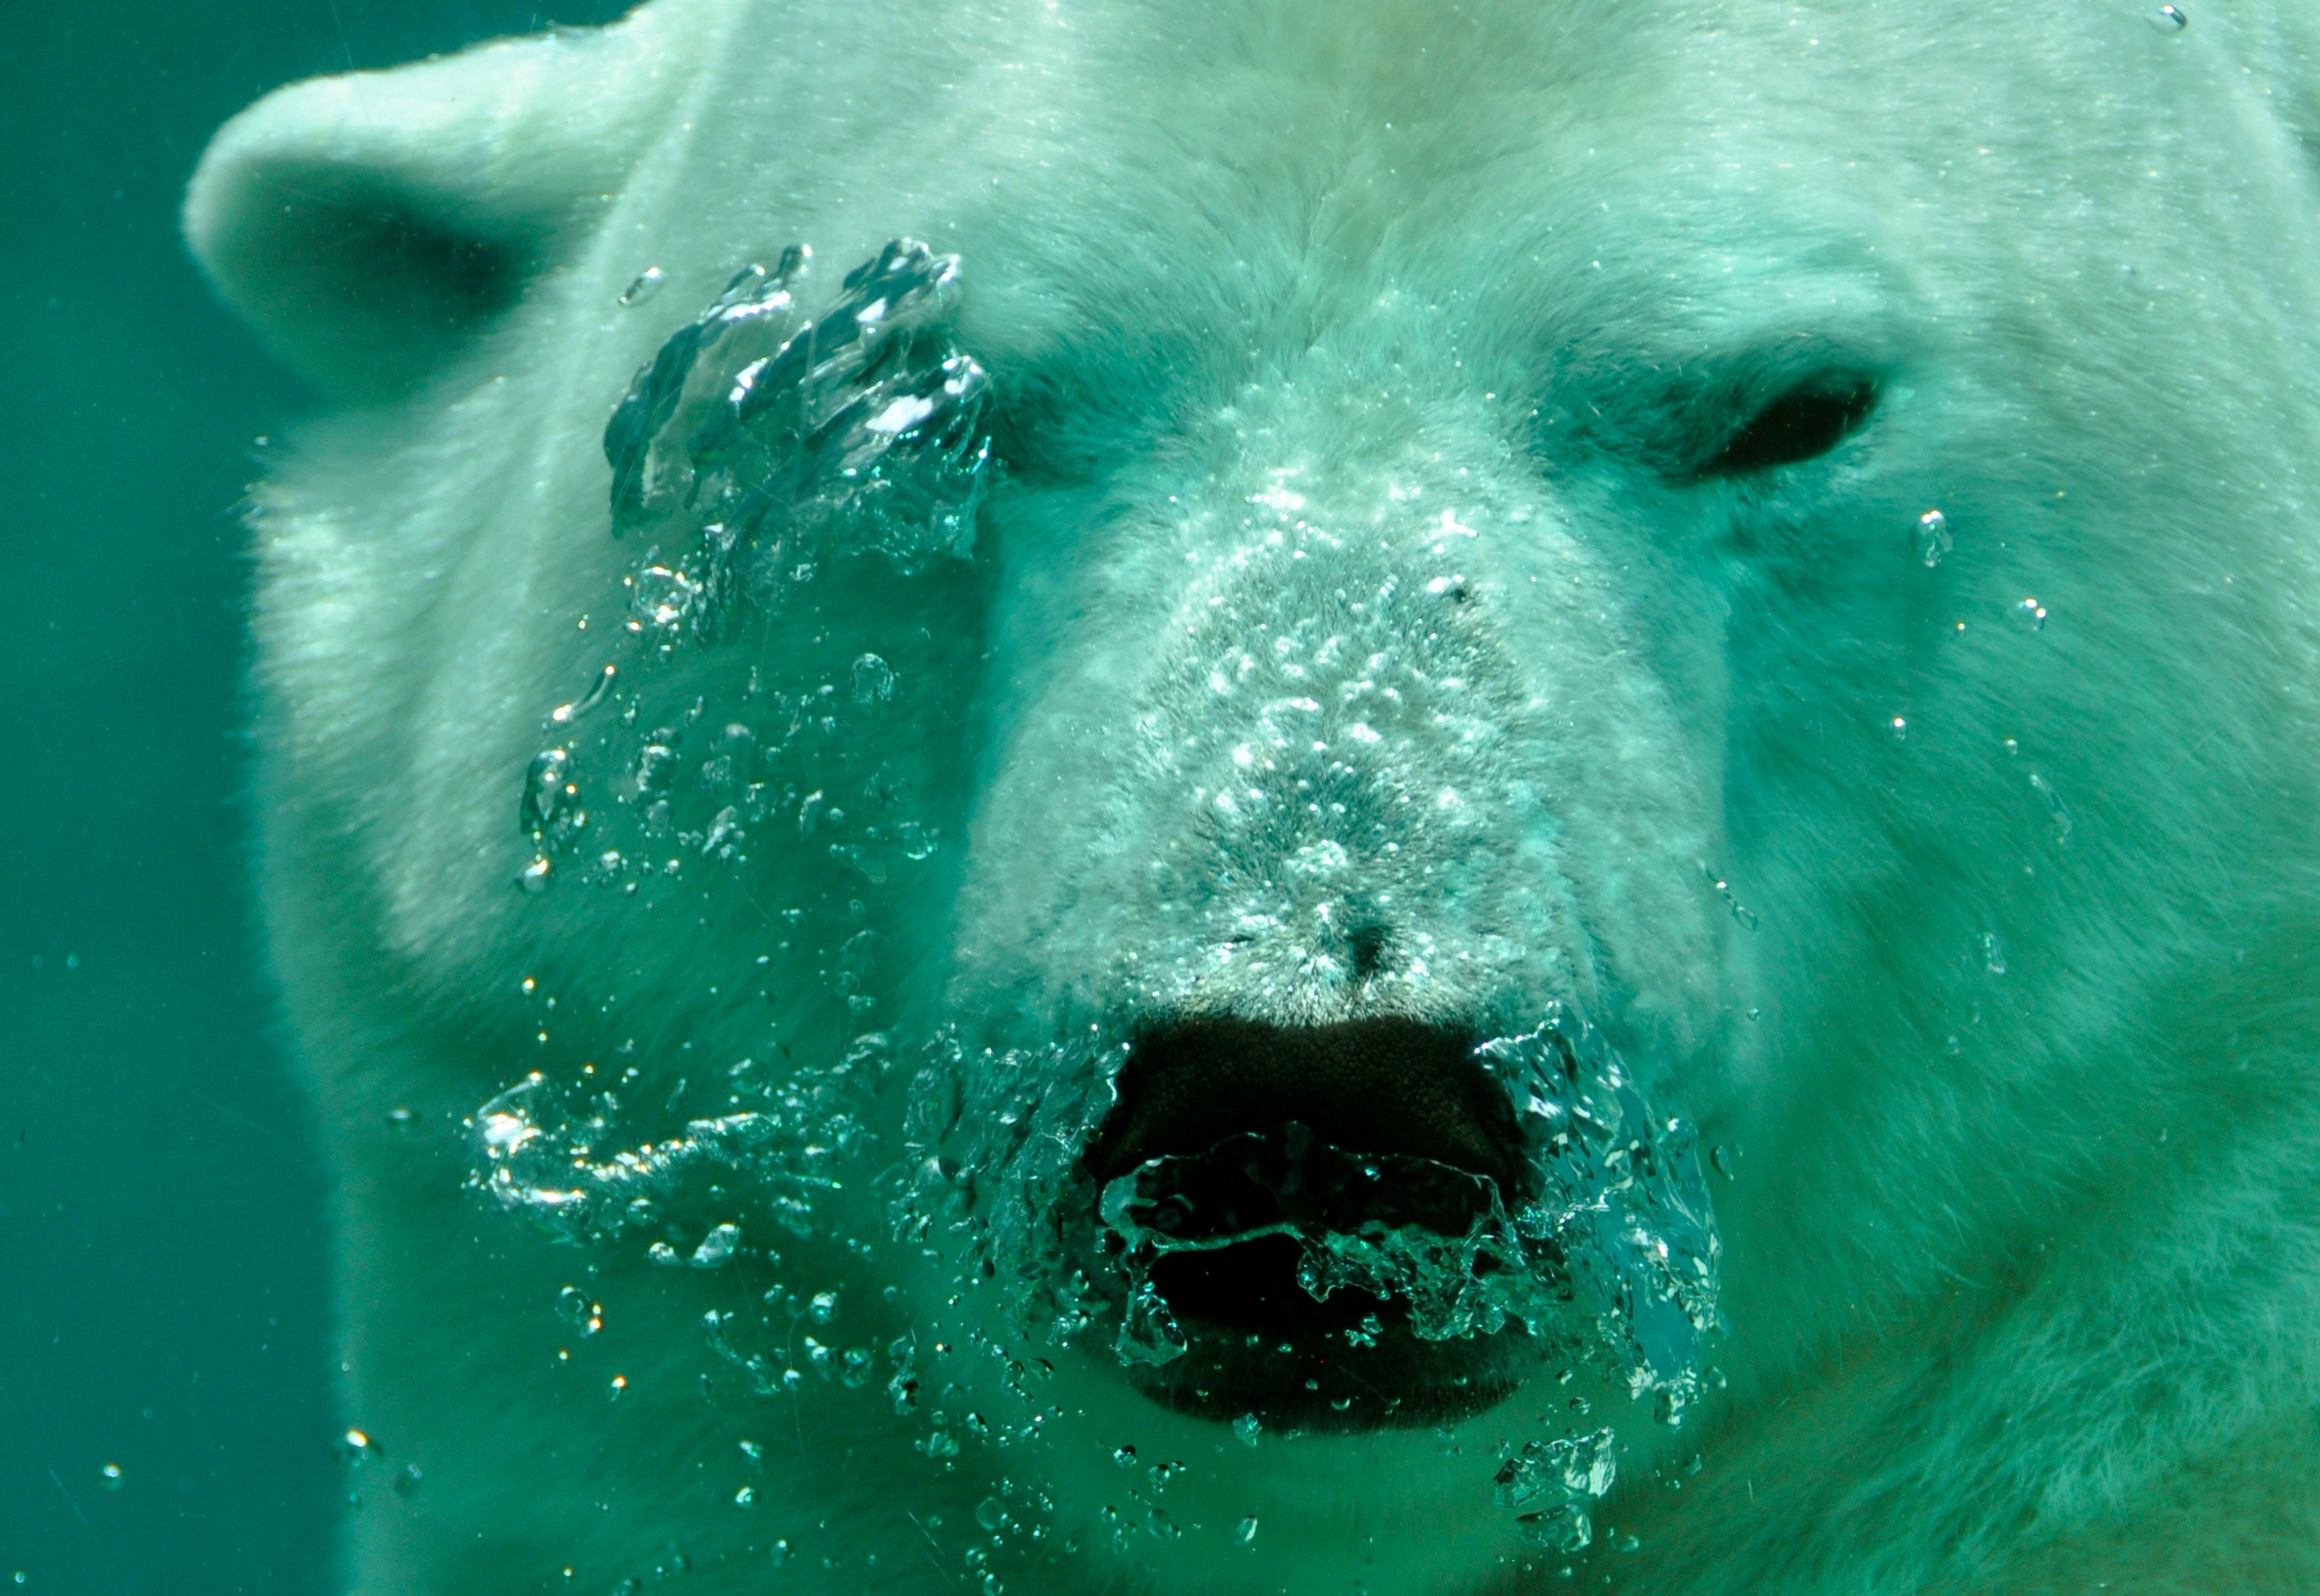
water, bear, mammal, polar bear, vertebrate, the bear